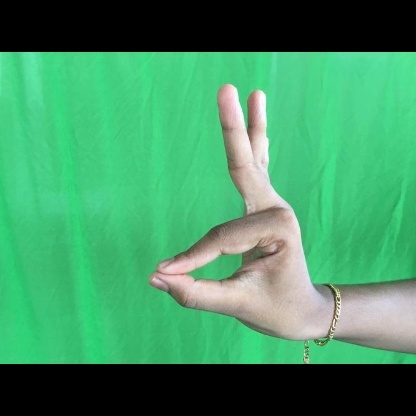
Mudra: Hamsasyam